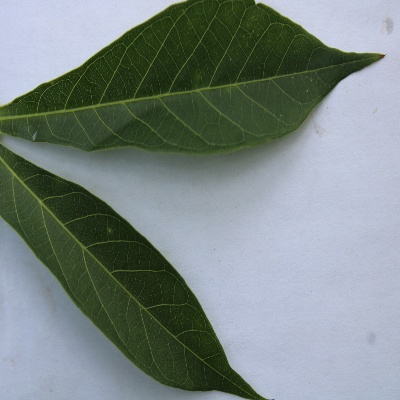
Crop: Cassava
Condition: healthy